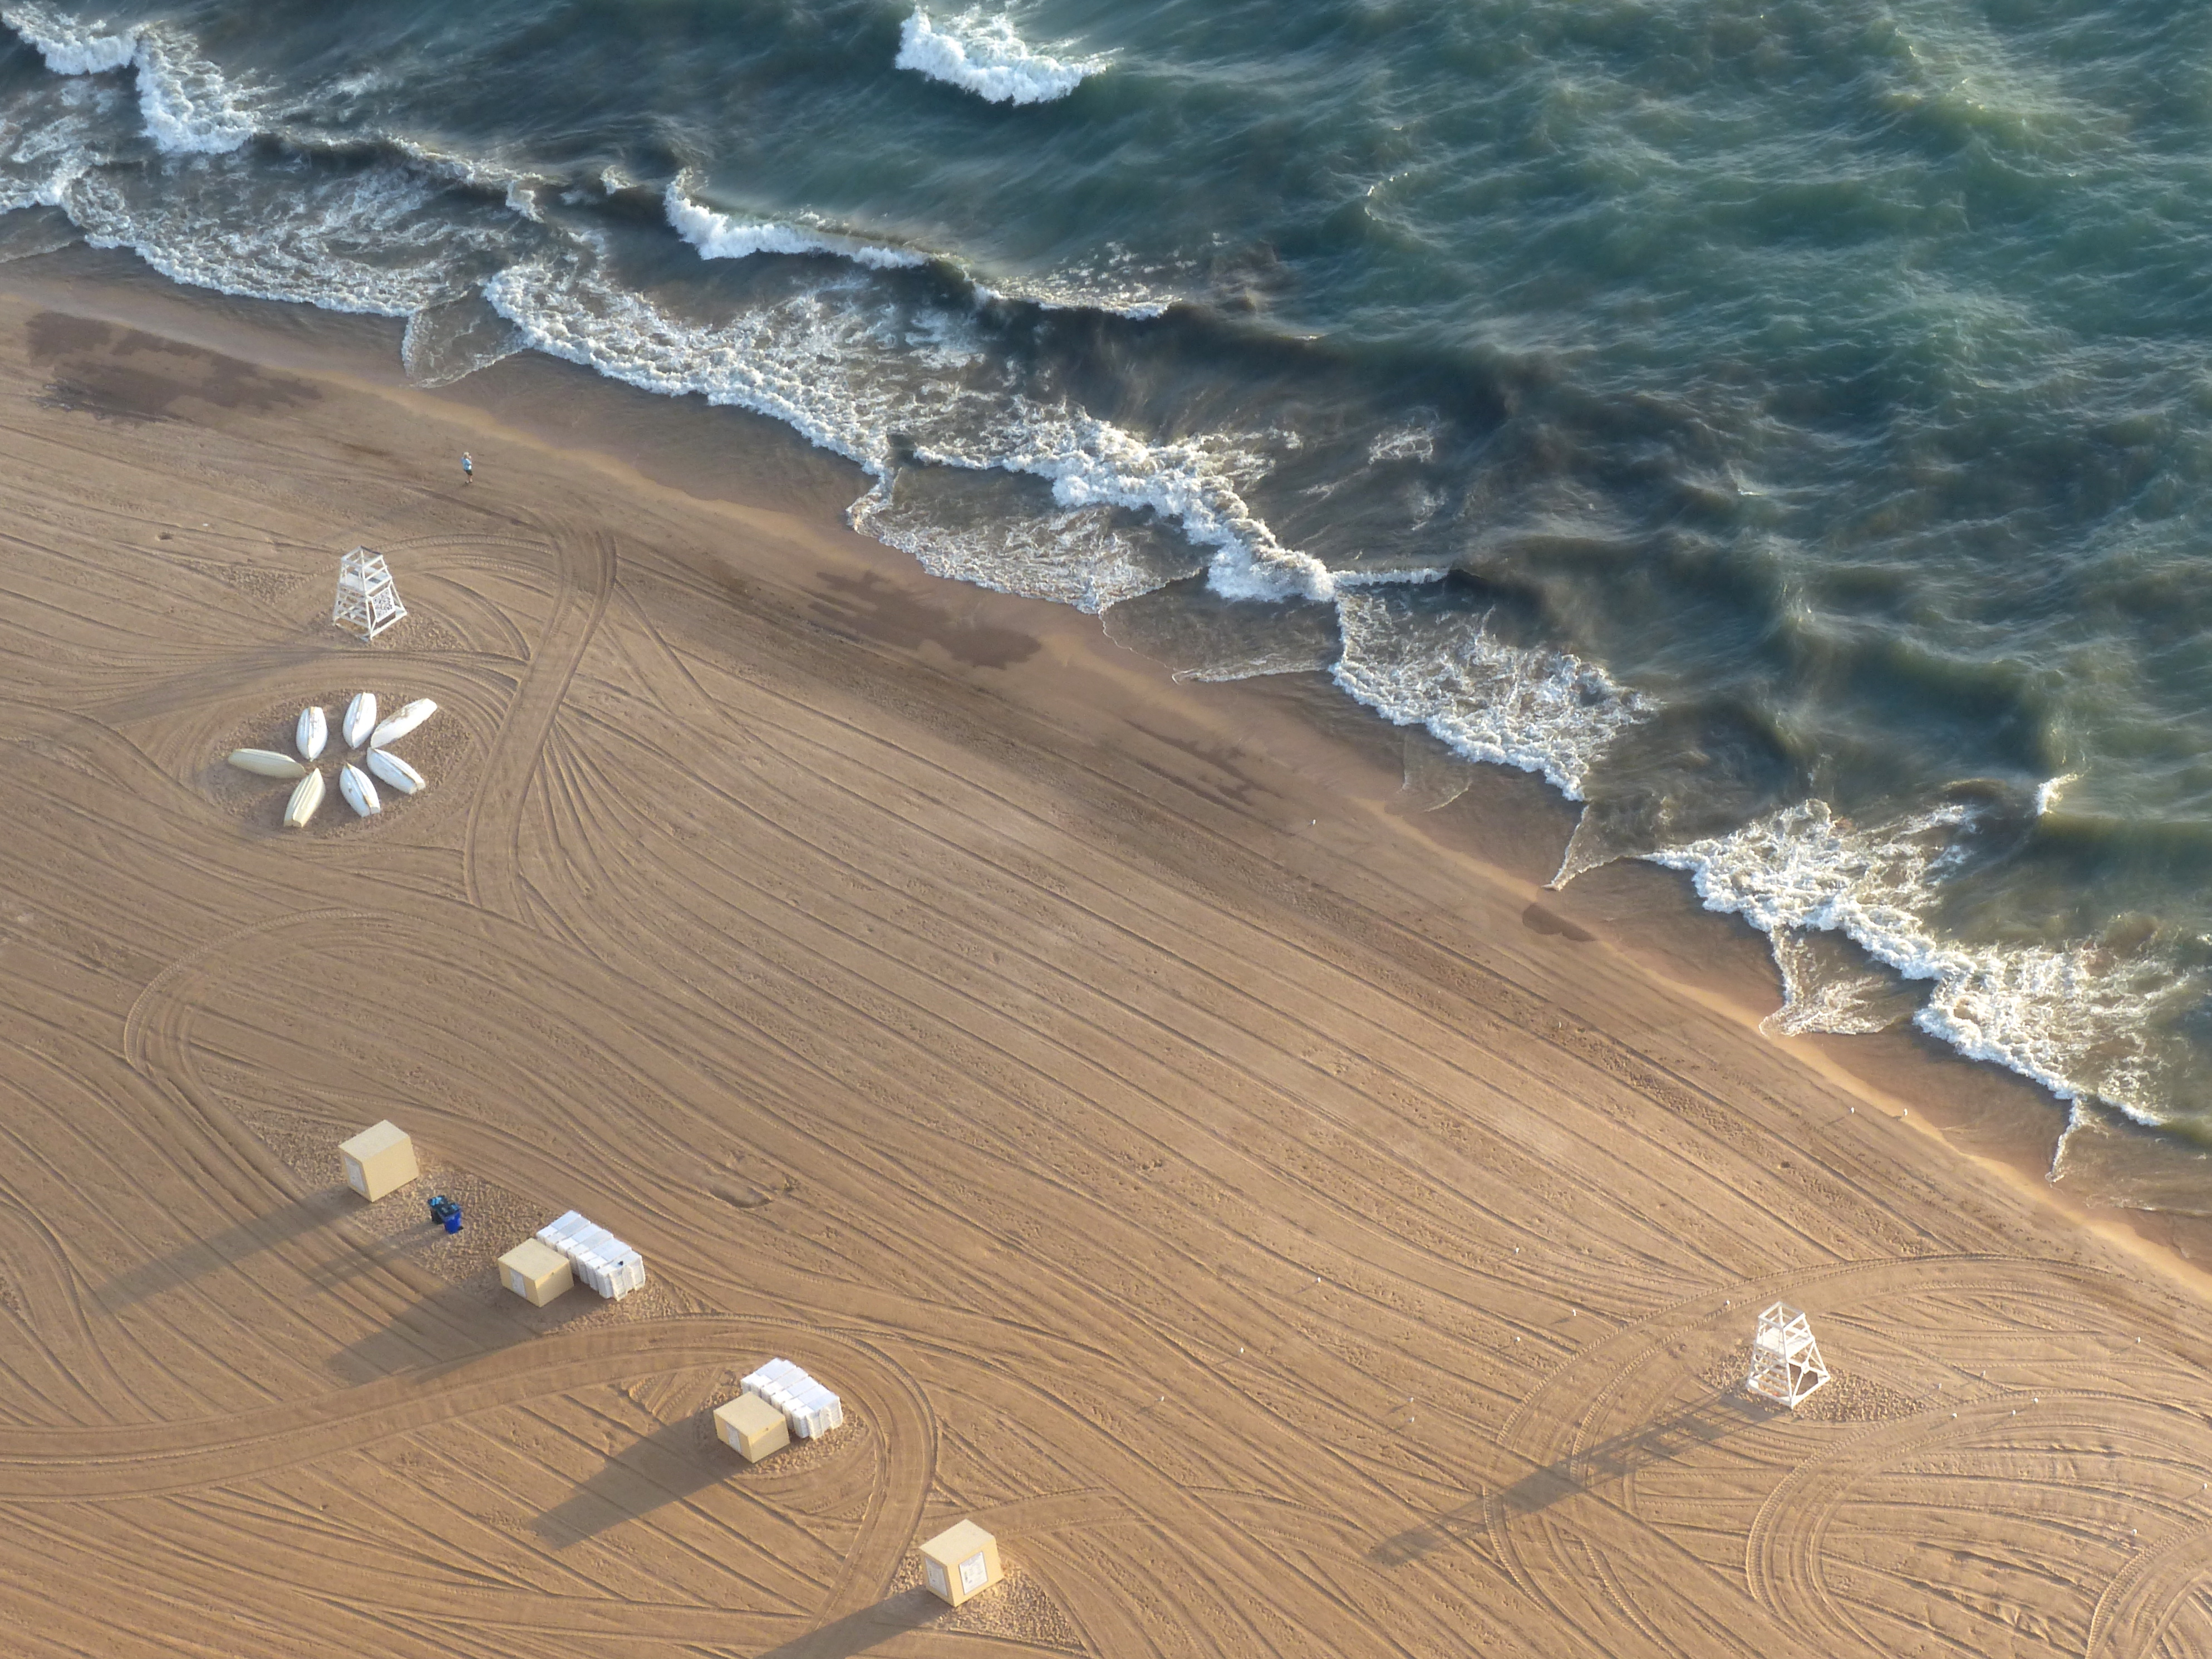
beach, sea, coast, water, sand, ocean, morning, shore, wave, building, seabird, travel, usa, chicago, material, waves, illinois, johnhancock, oakstreet, fromabove, fromtheair, goldcoast, lakemichigan